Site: brandenburg
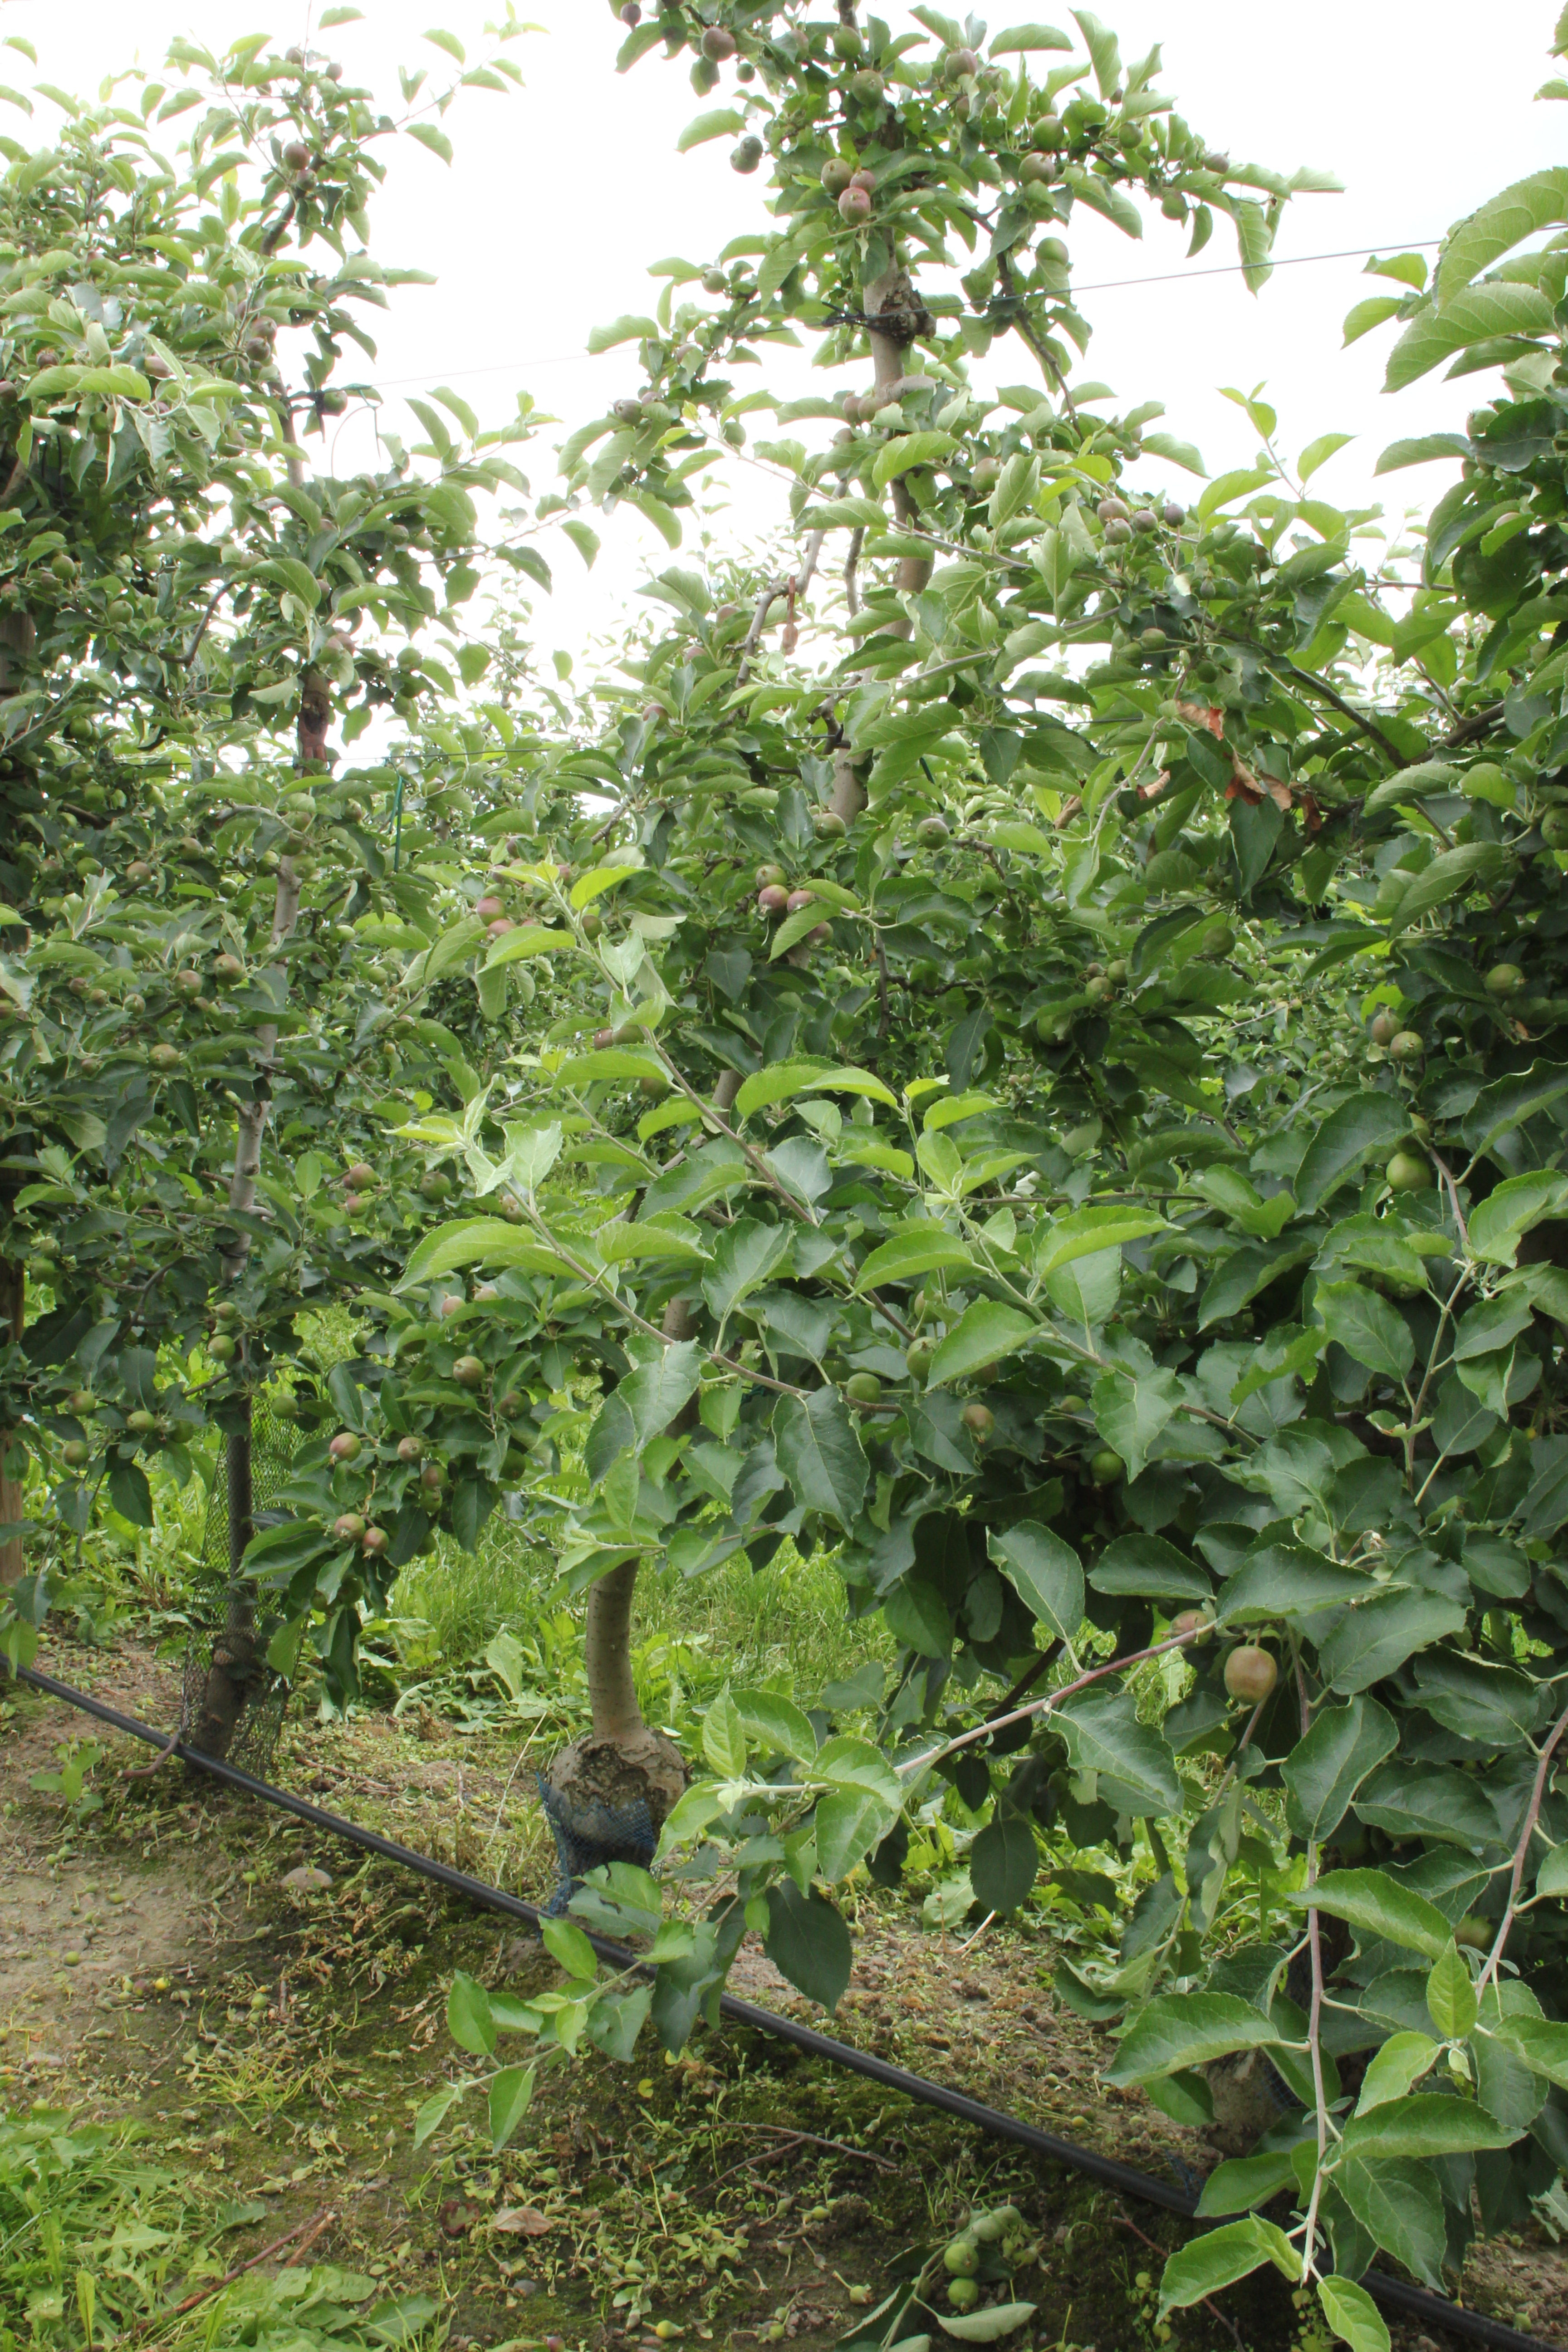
Growth stage (BBCH 73): Development of fruit